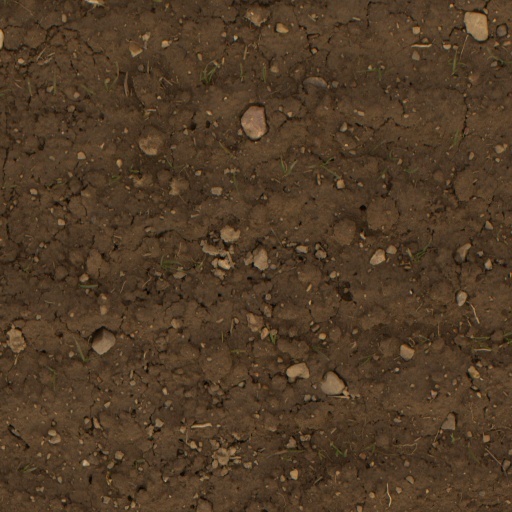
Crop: wheat